2022 Tour de France, Stage 1 to Stage 11

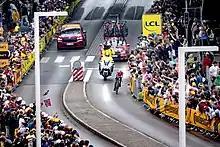
Stefan Bissegger (EF Education–EasyPost) riding his time trial

The first road stage of the Tour covered from Roskilde to Nyborg, with the stage expected to end in a bunch sprint. The first half of the stage had three fourth-category climbs, with points for first polka-dot jersey. Following the intermediate sprint in Kalundborg after of racing, the riders rode along the coast before reaching the Great Belt Bridge with left. The coast and the exposed bridge offered an opportunity for the peloton to split into echelons. After getting off the bridge, there were only around until the finish.